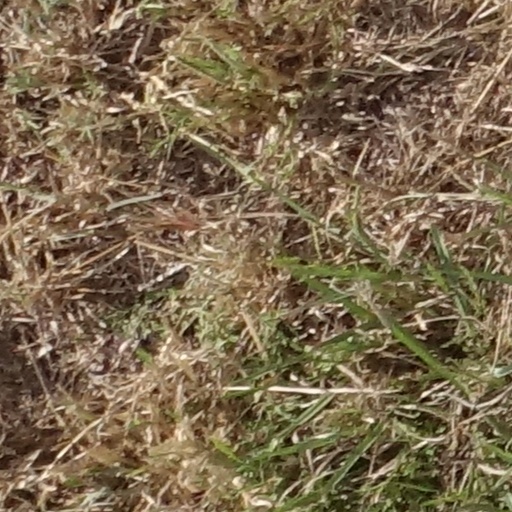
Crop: sorghum